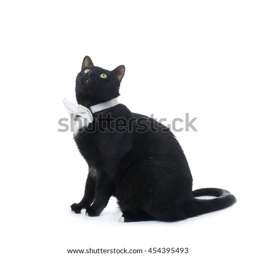
sitting on the floor black cat with bow tie isolated over the white background